Ratibořice Castle

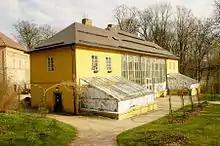
The so-called "Pineapple house", The Greenhouse

Kateřina Zaháňská had it designed and realized in the then fashionable English style. Originally she had a whole number of foreign, mainly North American trees planted in it. The first château gardener was a Czech named Karel Binder, his successor being Gottlich Bosse, to whom the main credit for the building-up of the park is attributed.